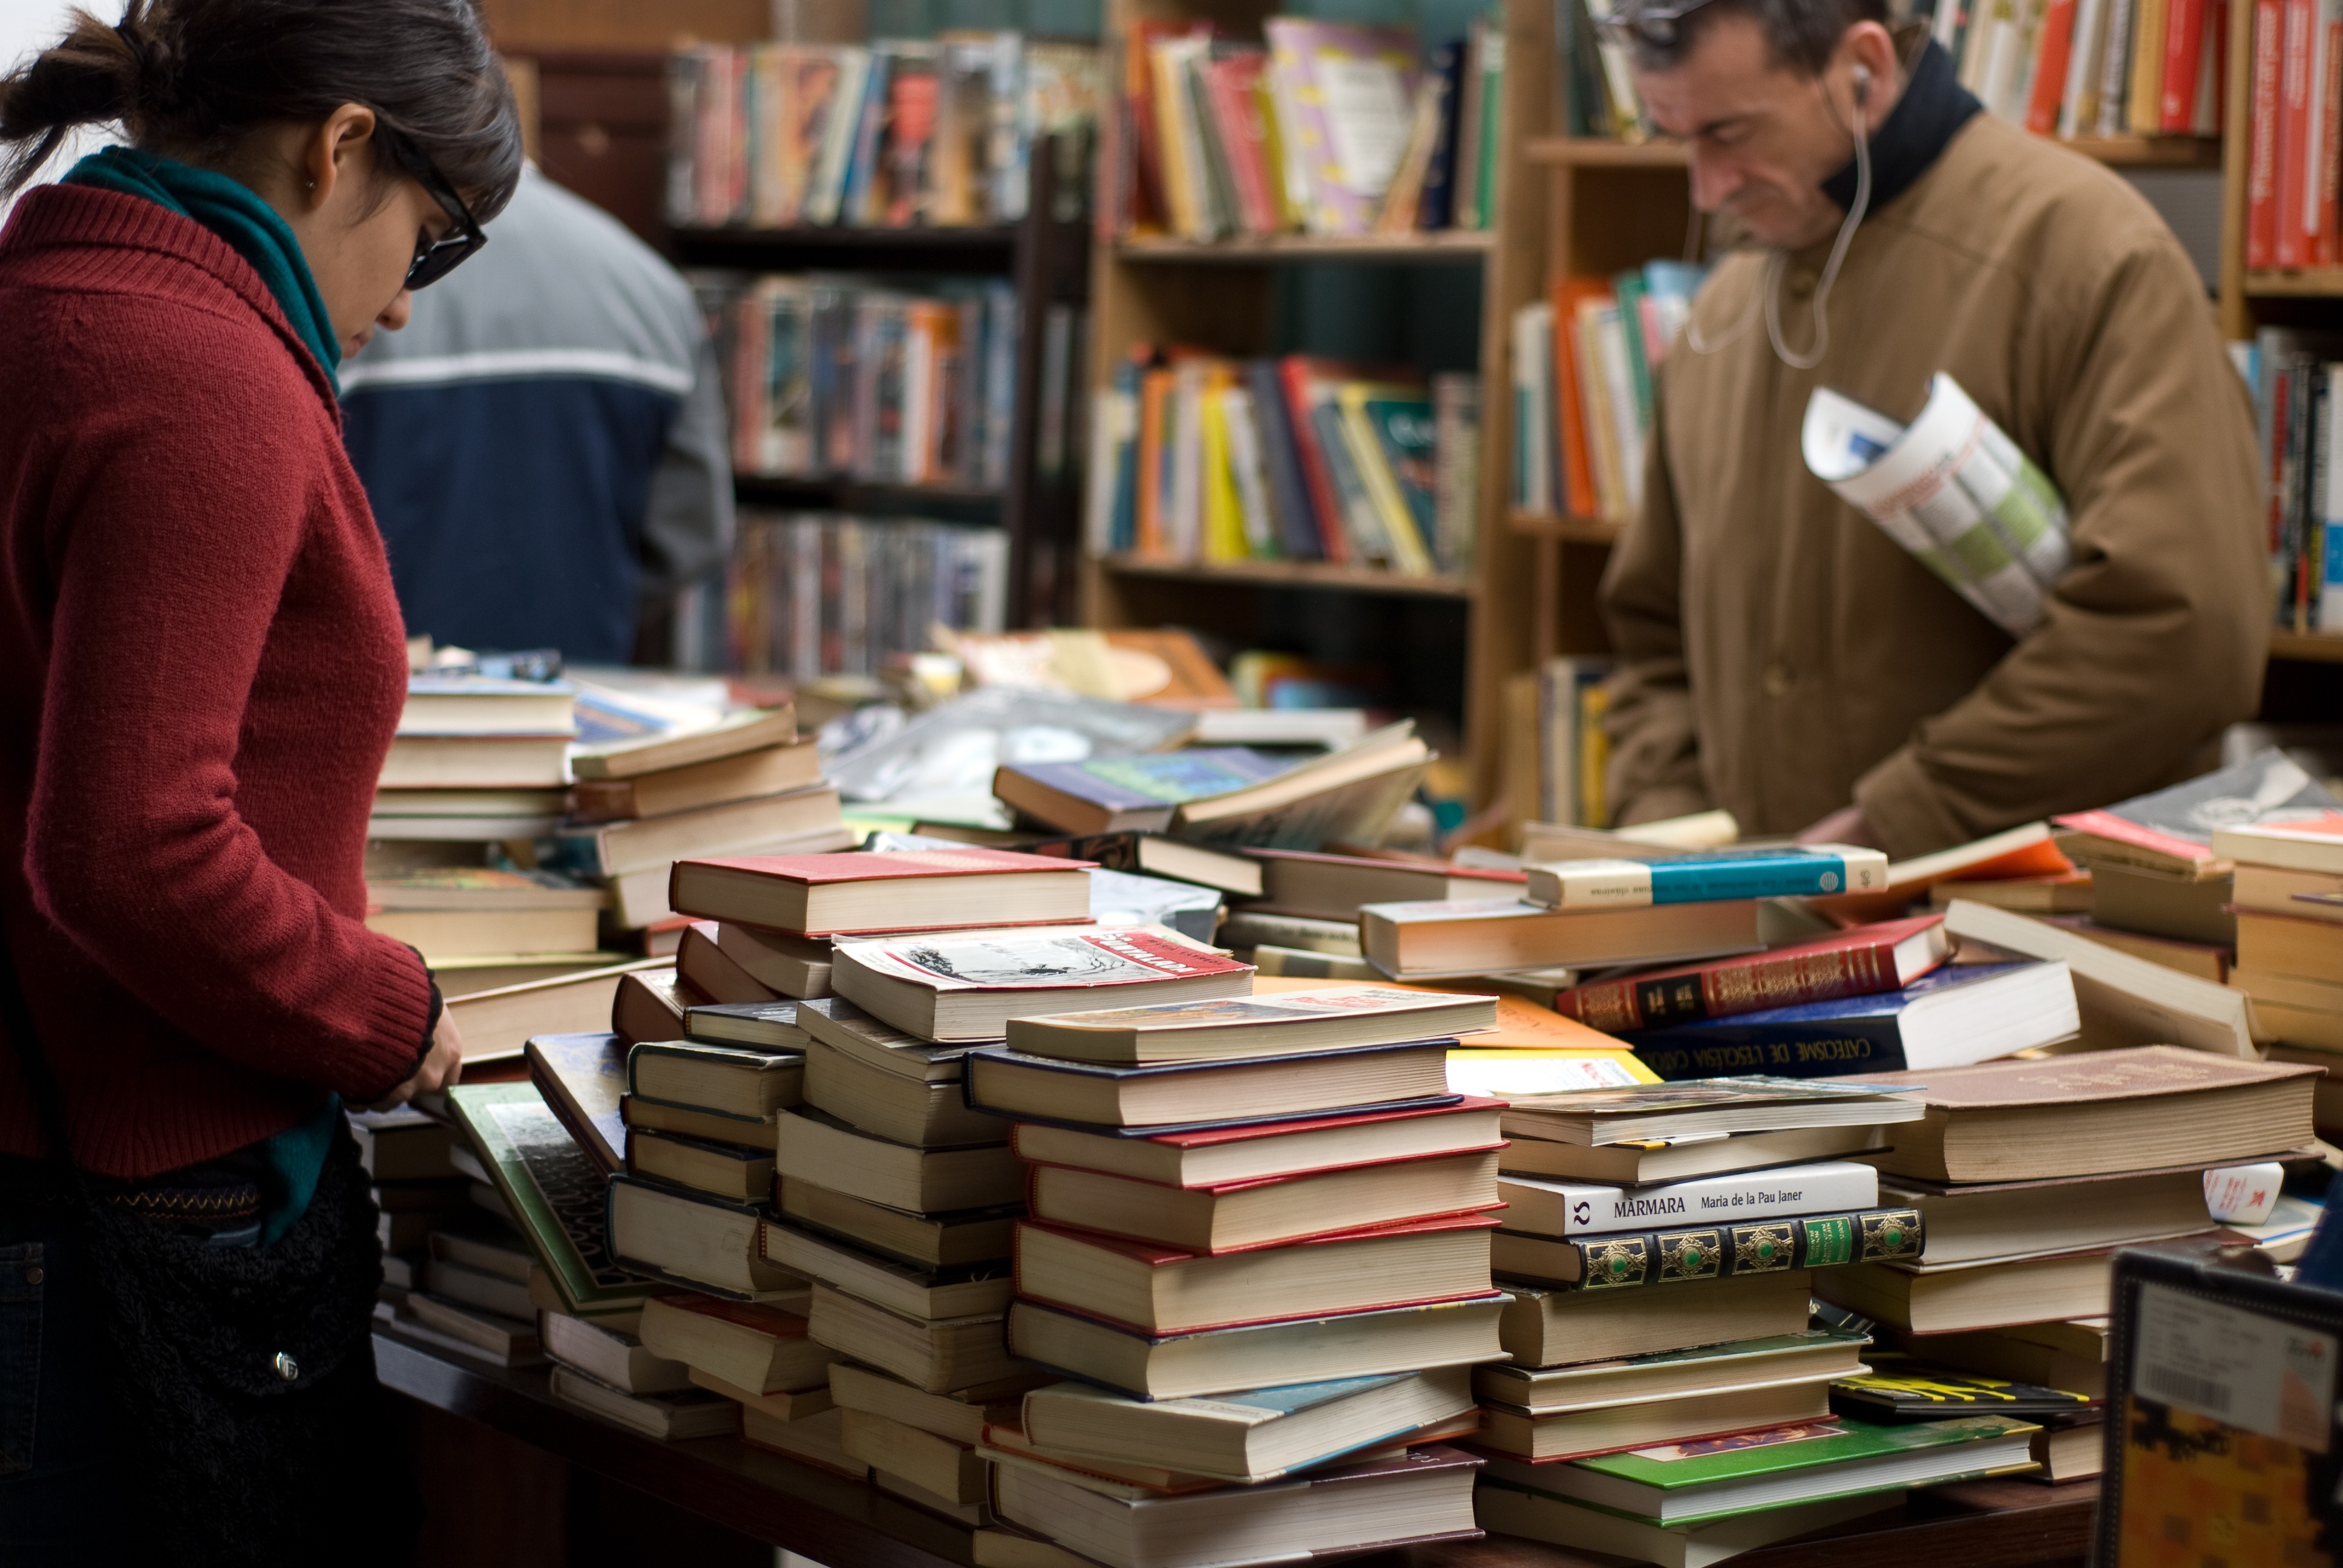
man, book, person, people, woman, building, reading, market, library, books, second hand, book store, bookselling, flee market